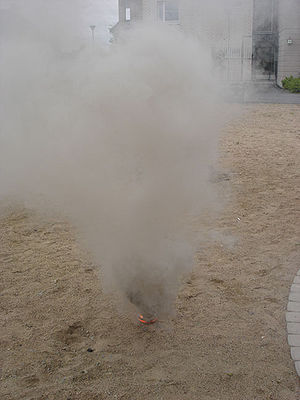
Røgbombe
Brændende hjemmelavet røgpulver
En røgbombe er fyrværkeri, der er lavet så det producerer farvet røg, når det tændes. Selvom der findes røgproducerende aggregater, der smides ud fra fly, refererer udtrykket "røgbombe" normalt til de håndholdte aggregater.